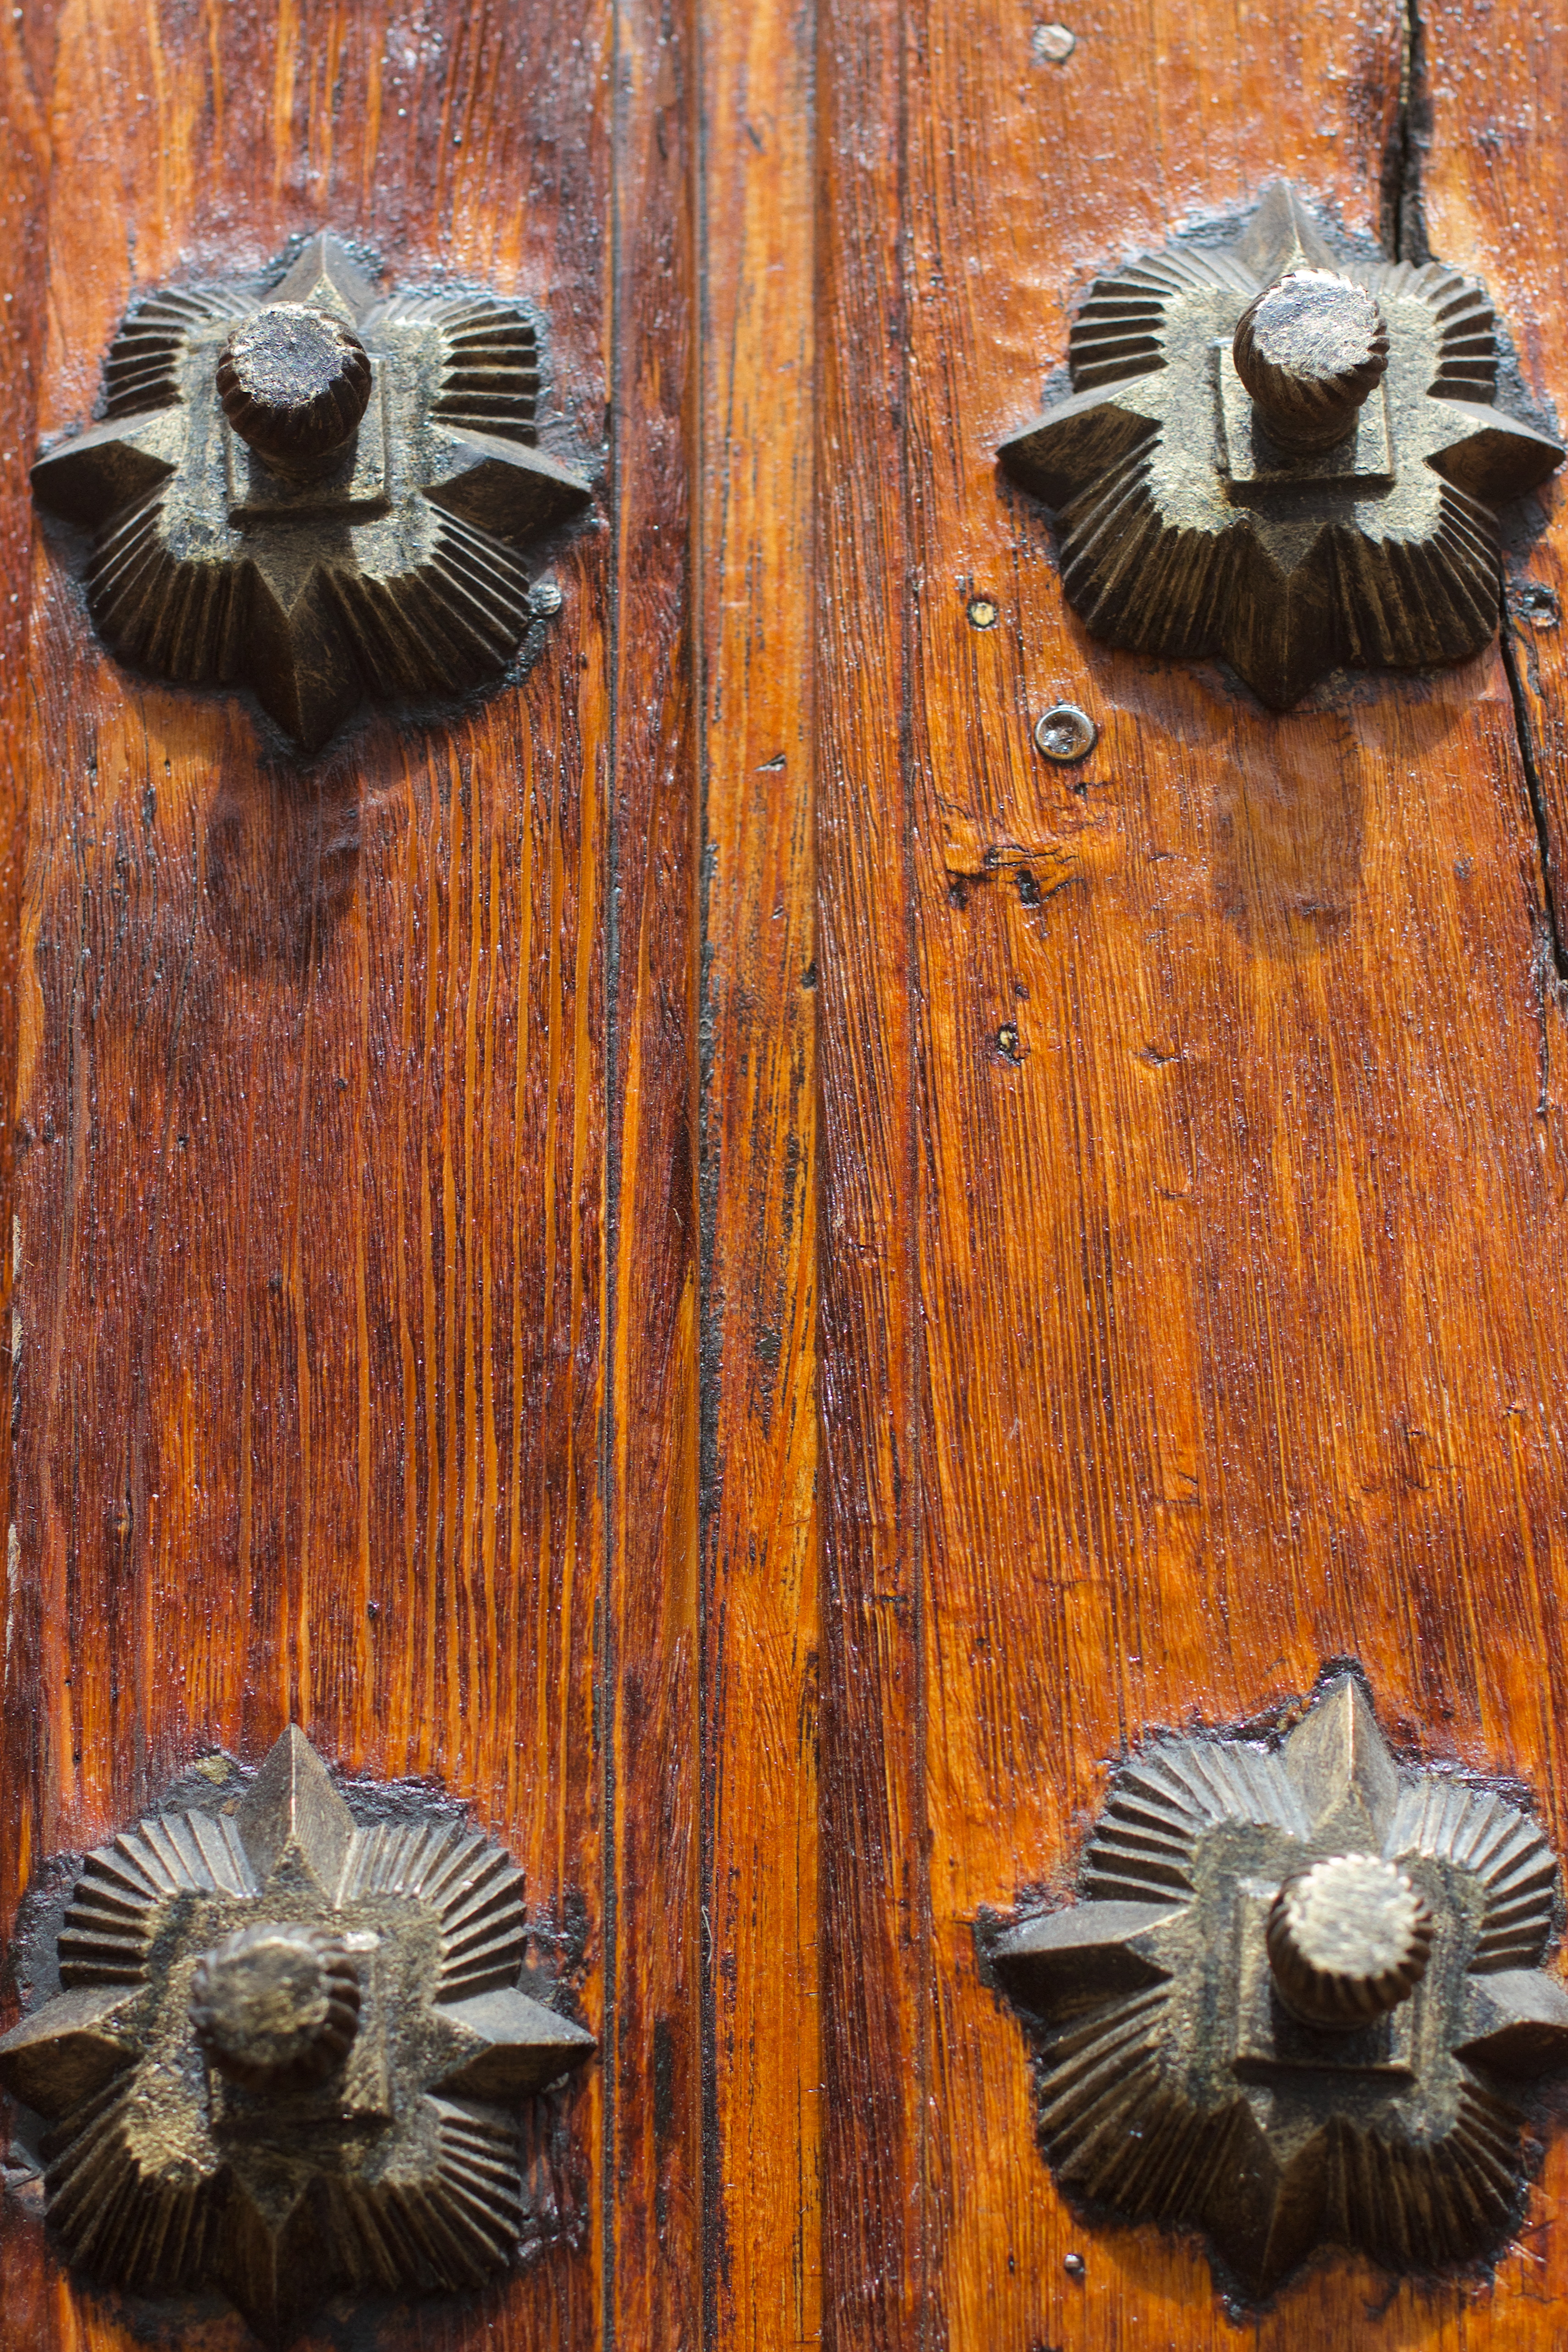
wood, leaf, art, carving